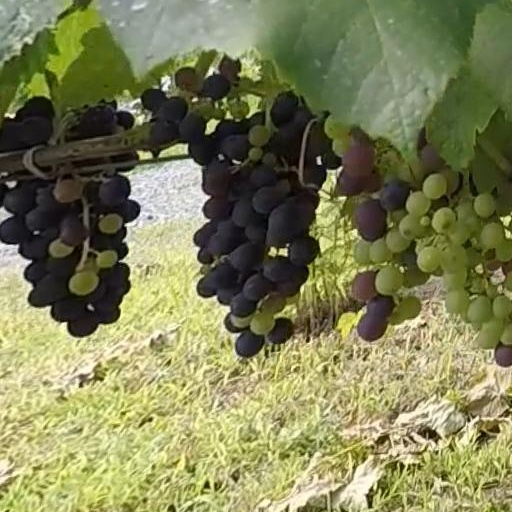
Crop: grape